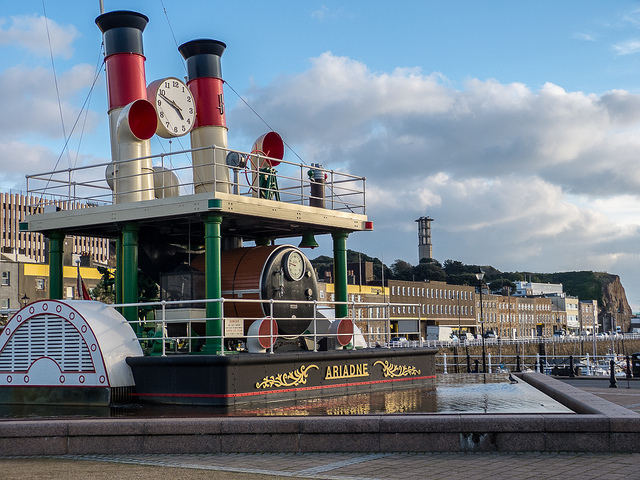
A steam boat called Ariadne on a large river system.